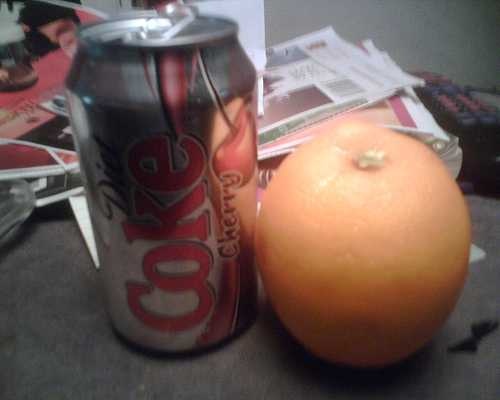
Label: Orange